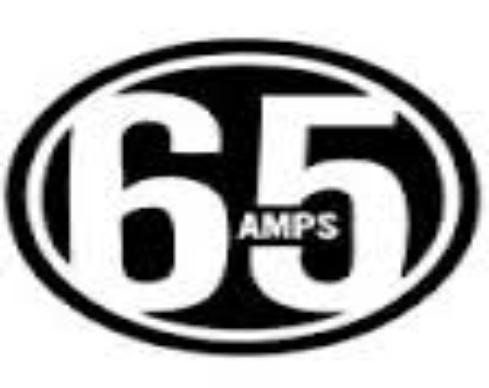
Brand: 65amps
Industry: Electronic